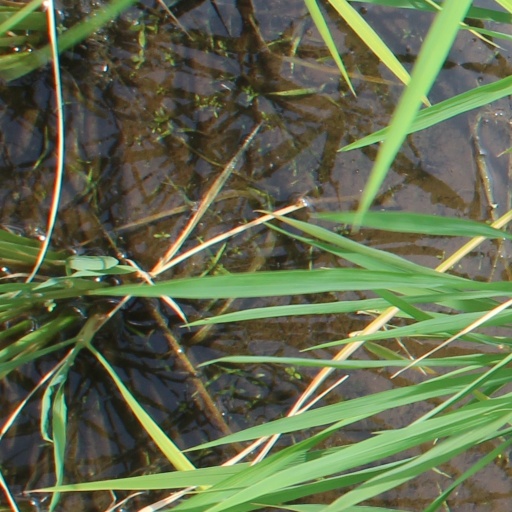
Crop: rice